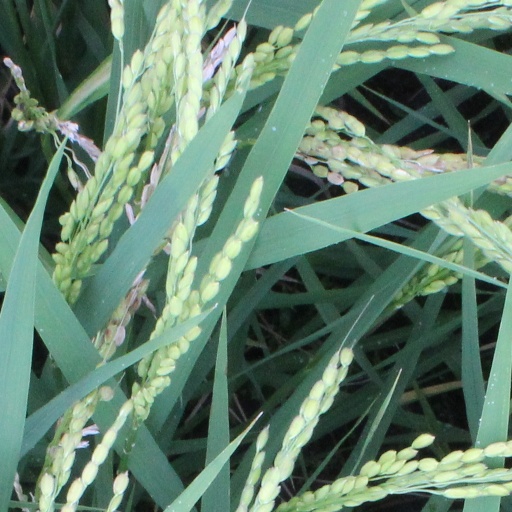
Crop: rice